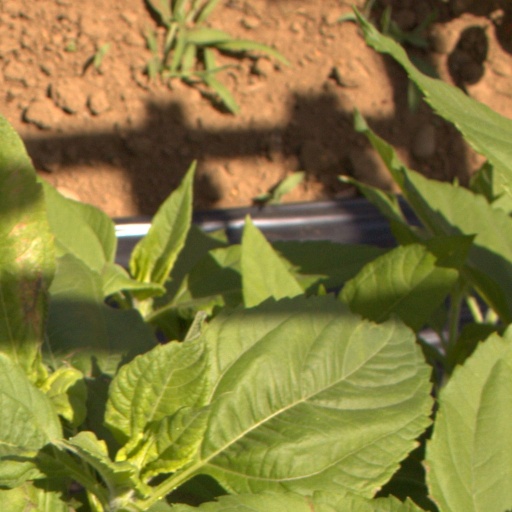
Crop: Jerusalem artichoke